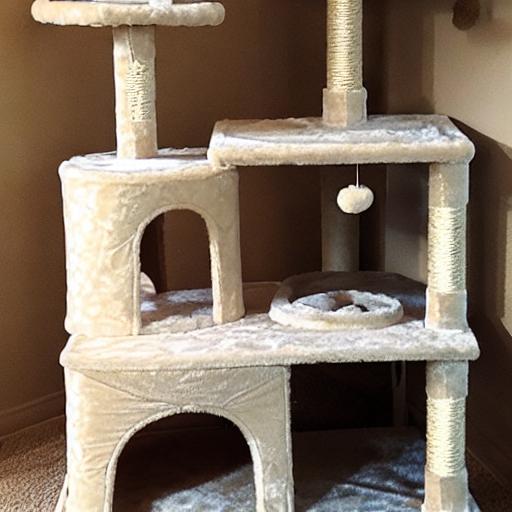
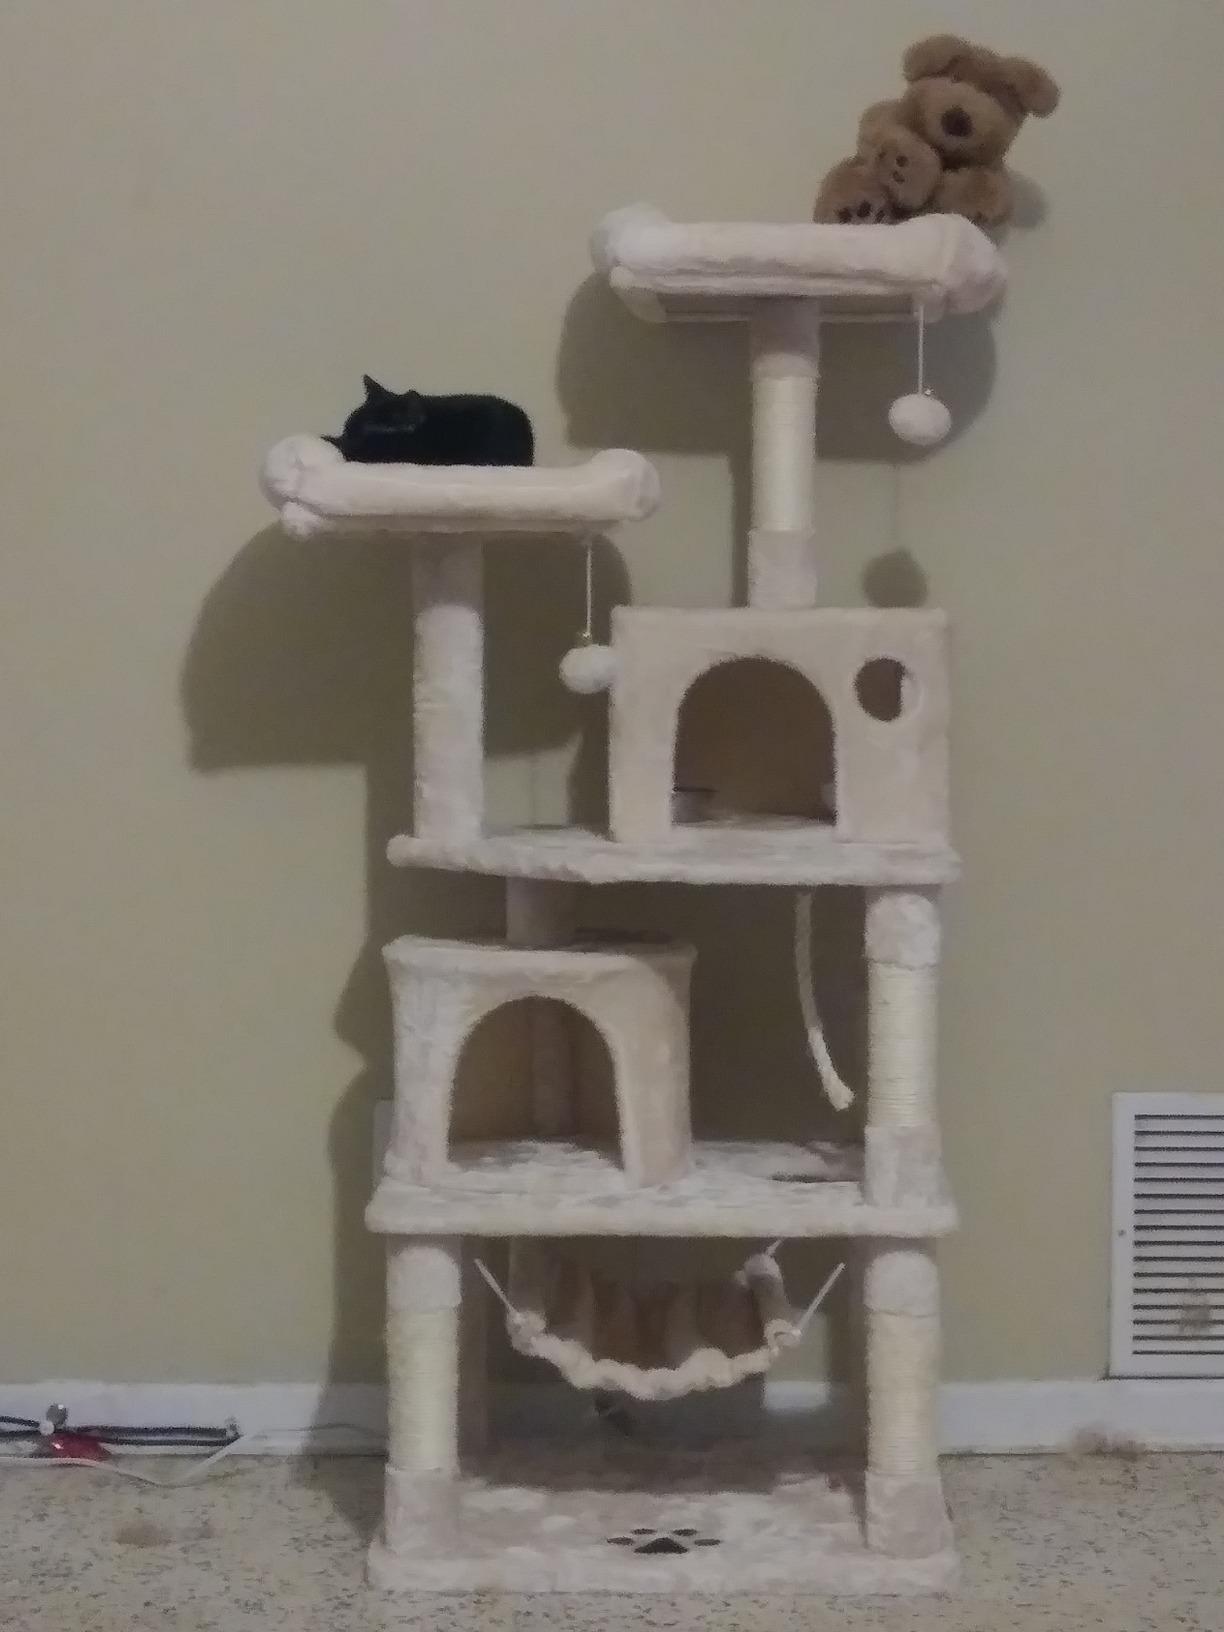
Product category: items_cat tree
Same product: no